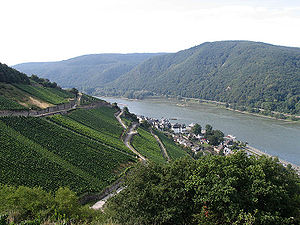
Taunus
Taunus ved Rhinen med vinmarker på skråningerne over byen Assmannshausen.
Taunus' beliggenhed i Tyskland